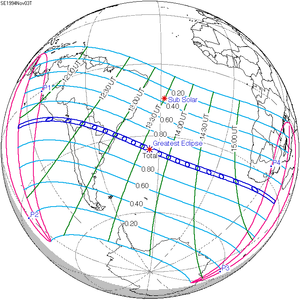
Une éclipse solaire totale a eu lieu le 3 novembre 1994.